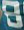
Number: 8